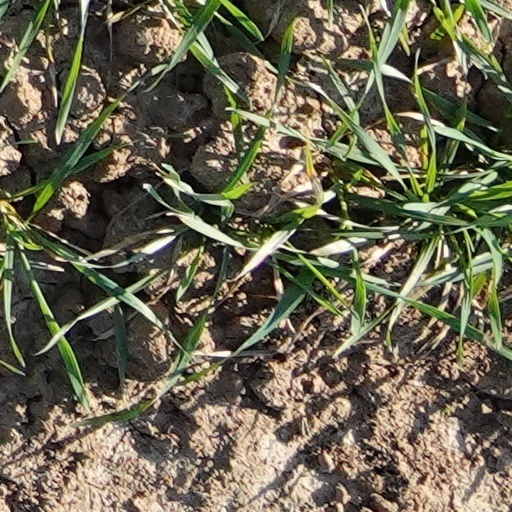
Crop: wheat